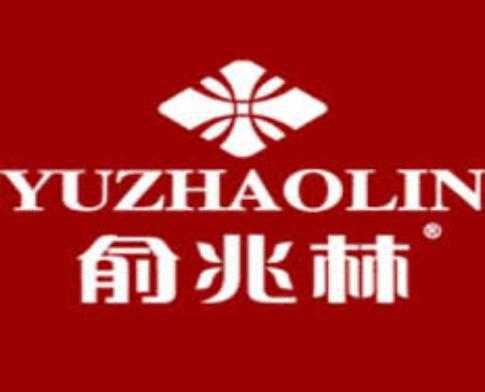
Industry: Clothes